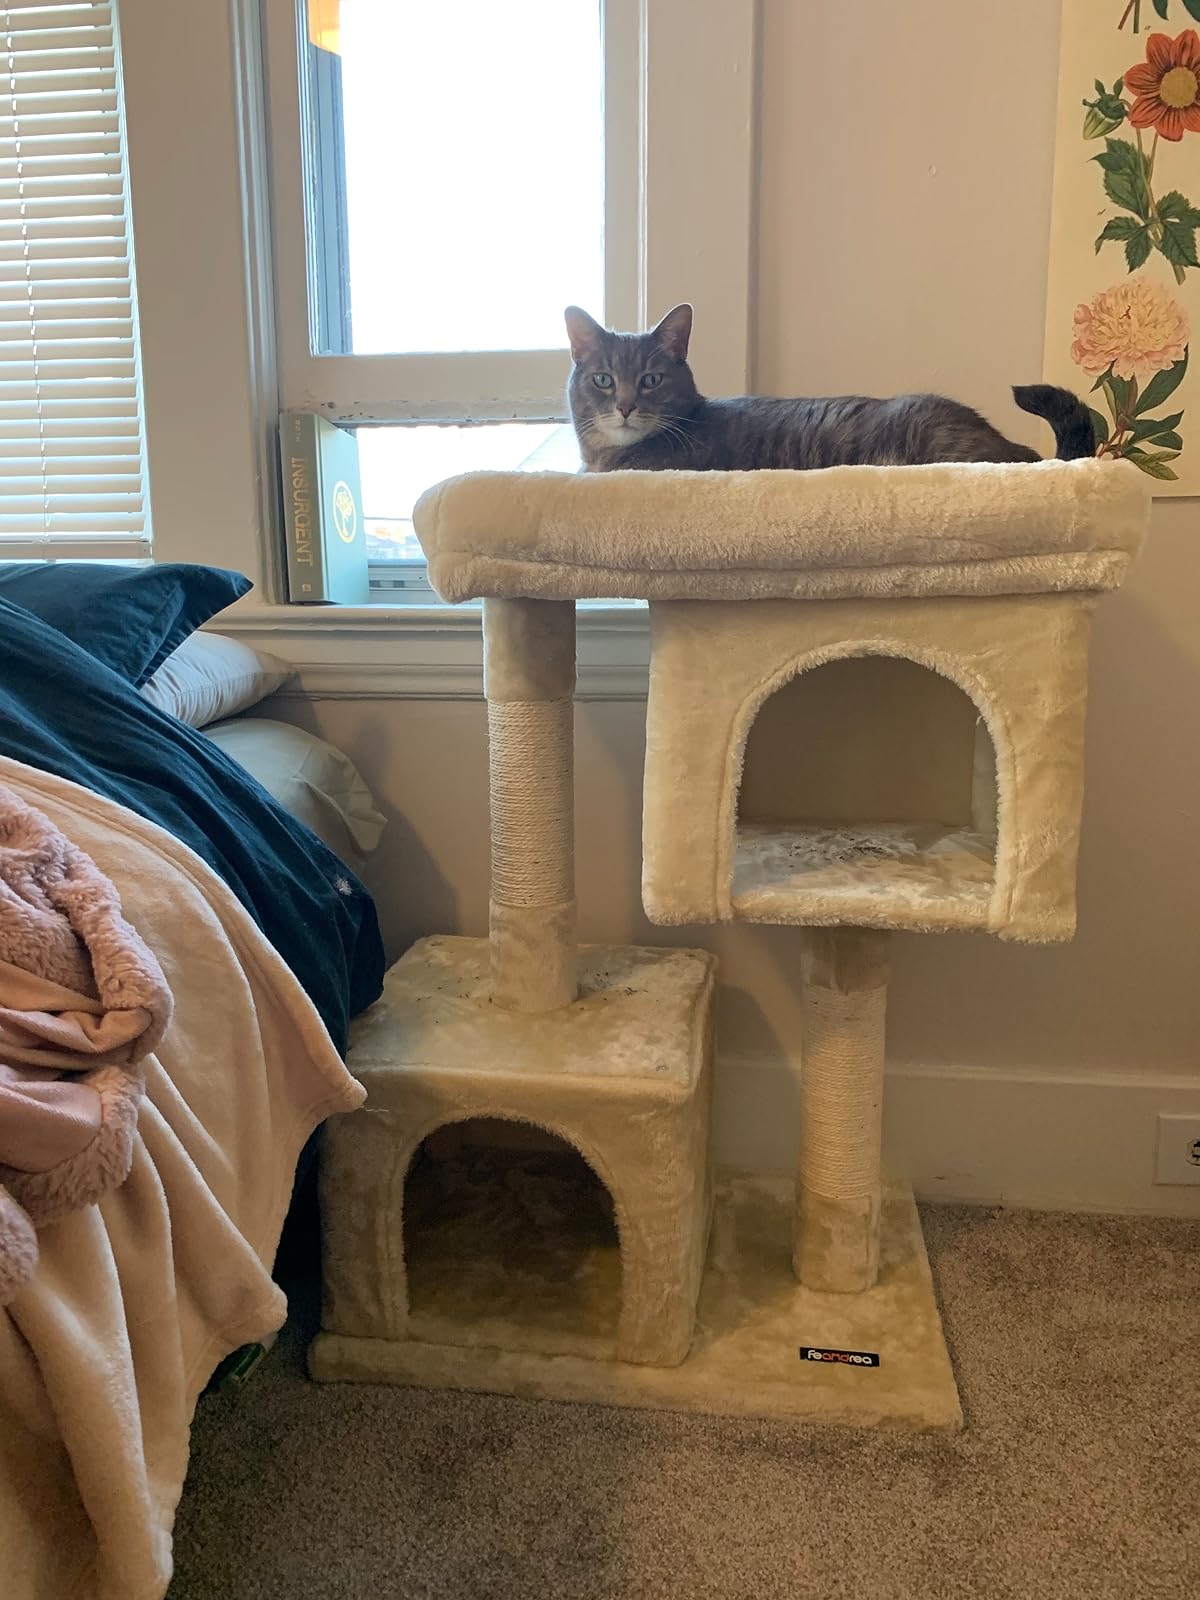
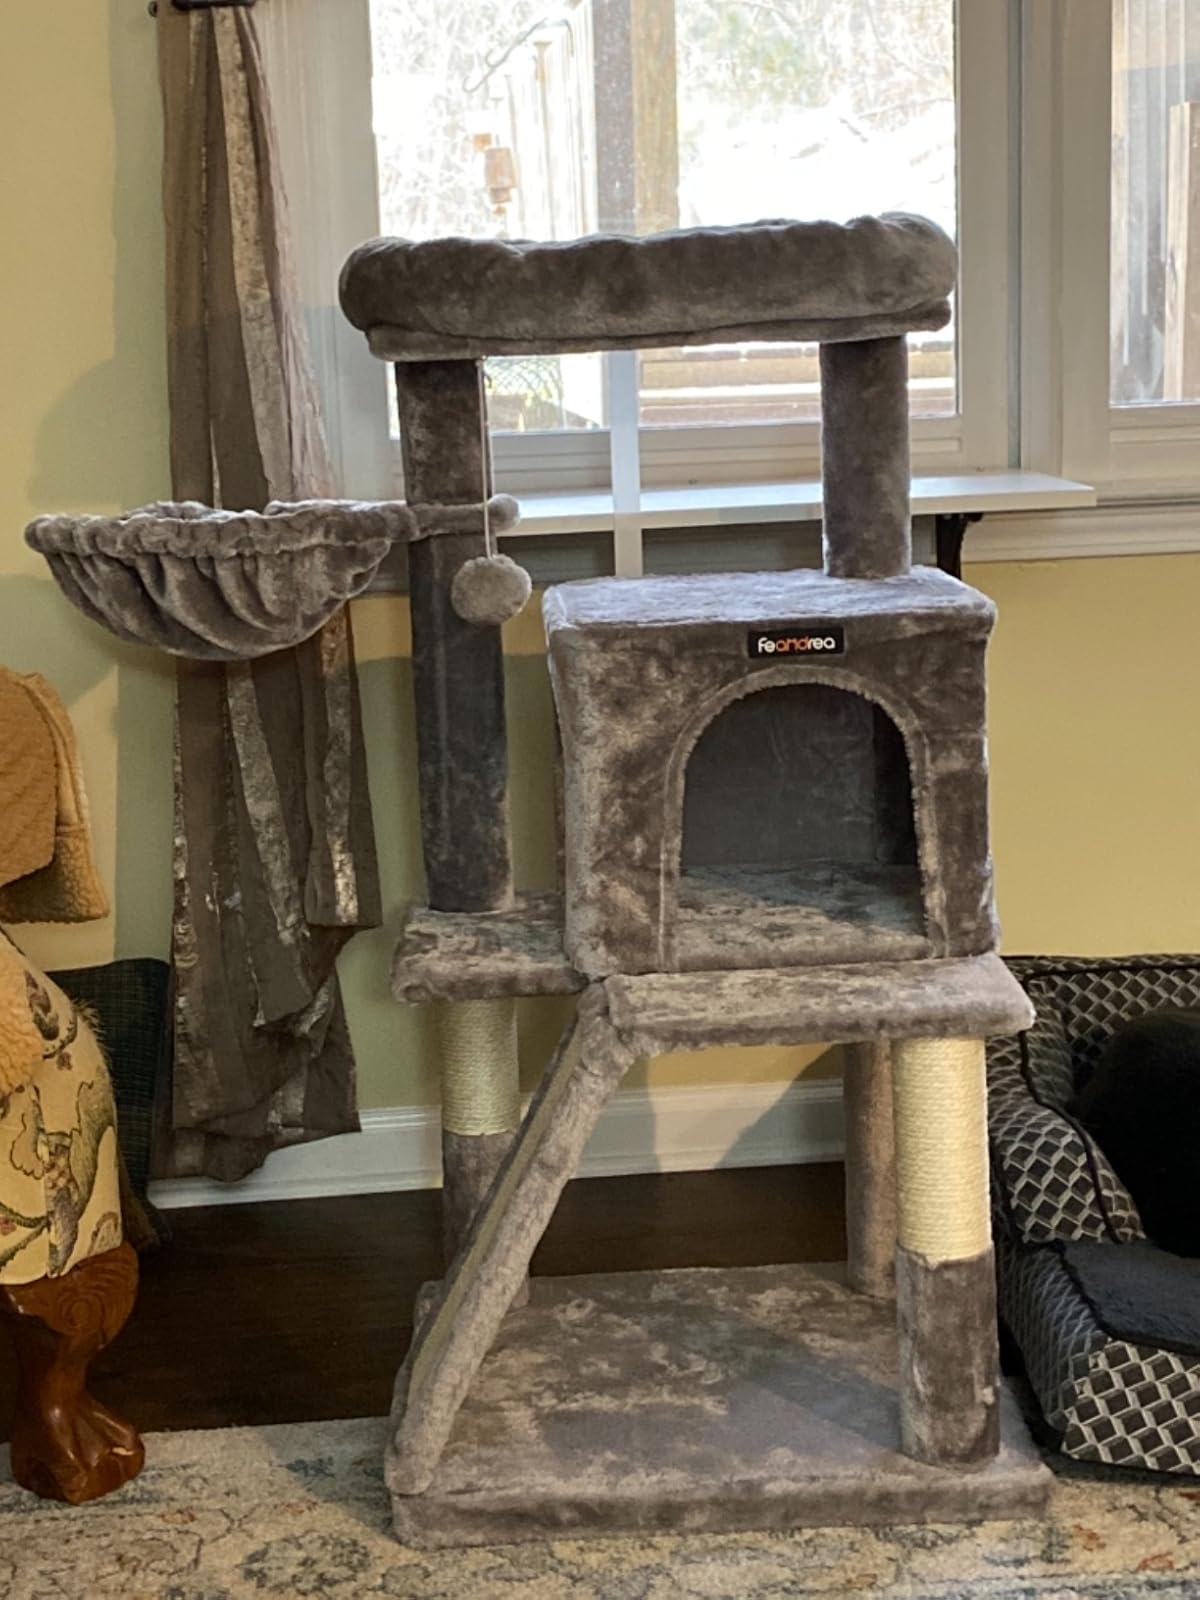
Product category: items_cat tree
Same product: no